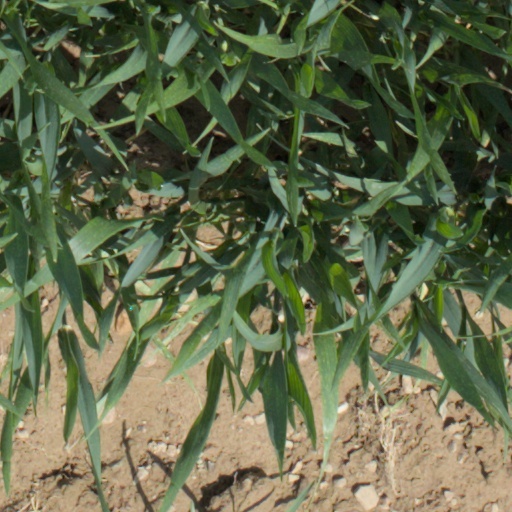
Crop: wheat